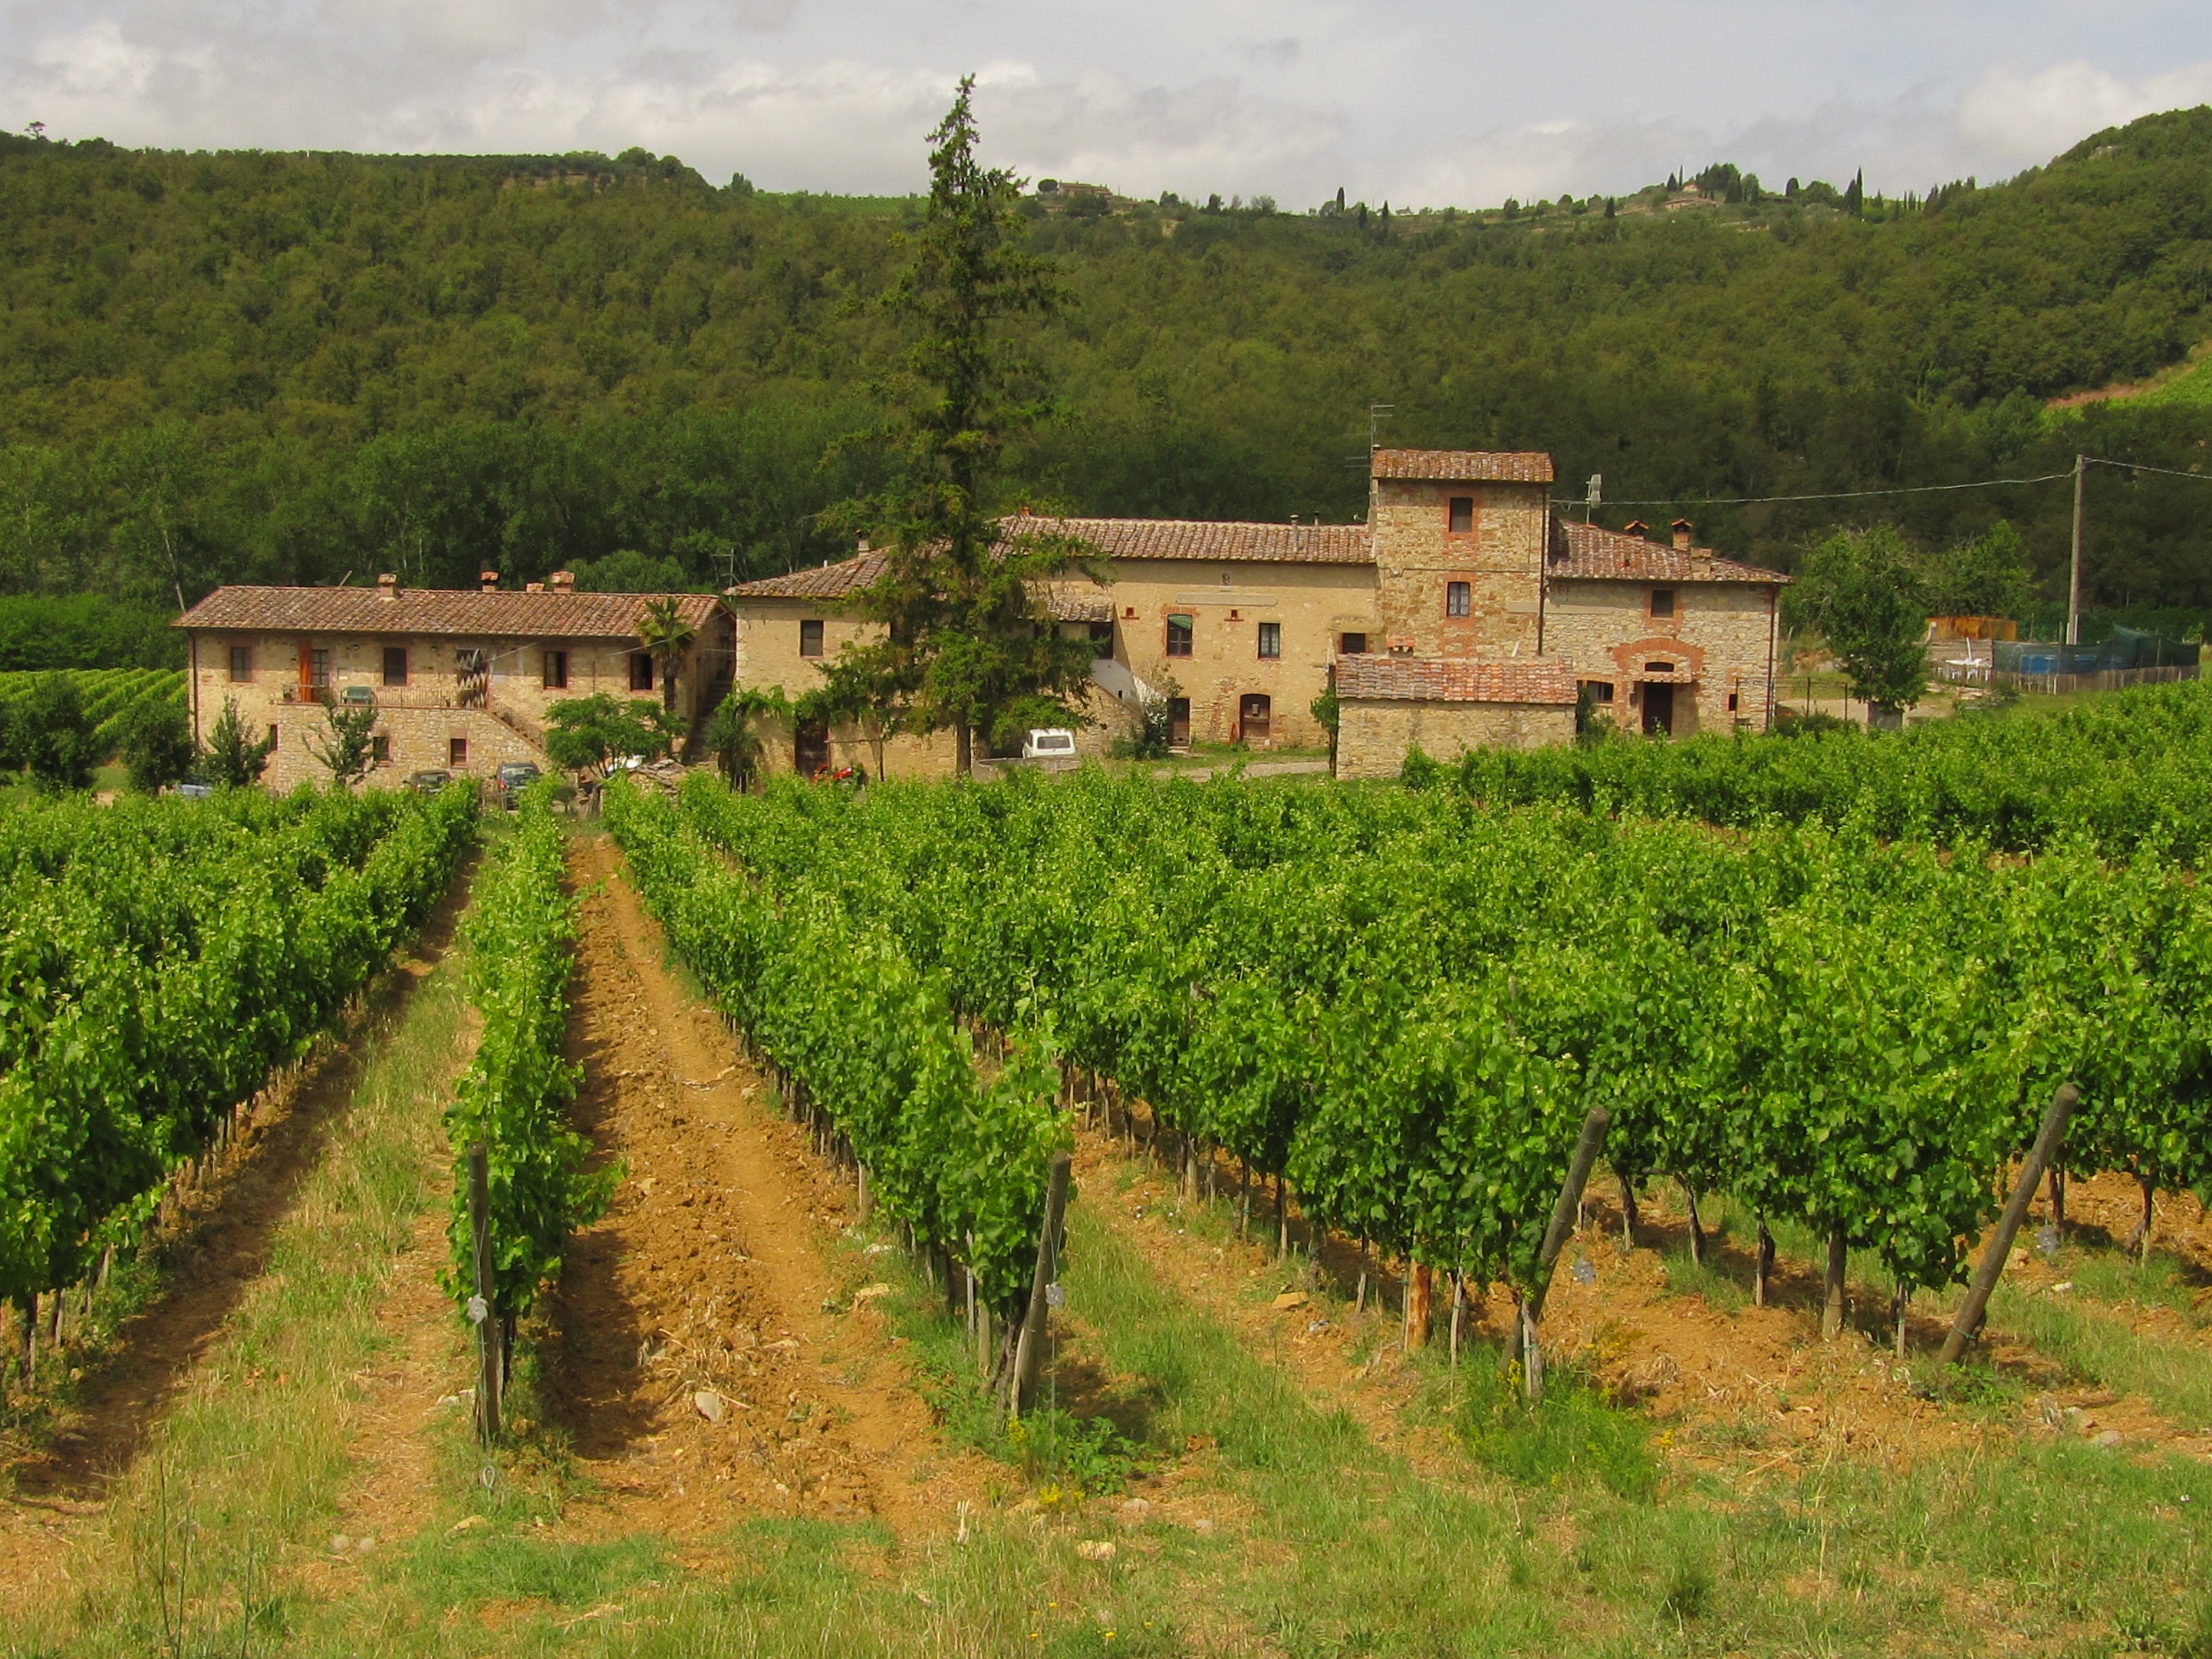
landscape, vineyard, wine, field, farm, hill, valley, village, crop, soil, tuscany, agriculture, vines, plantation, winegrowing, rural area, chianti mountains